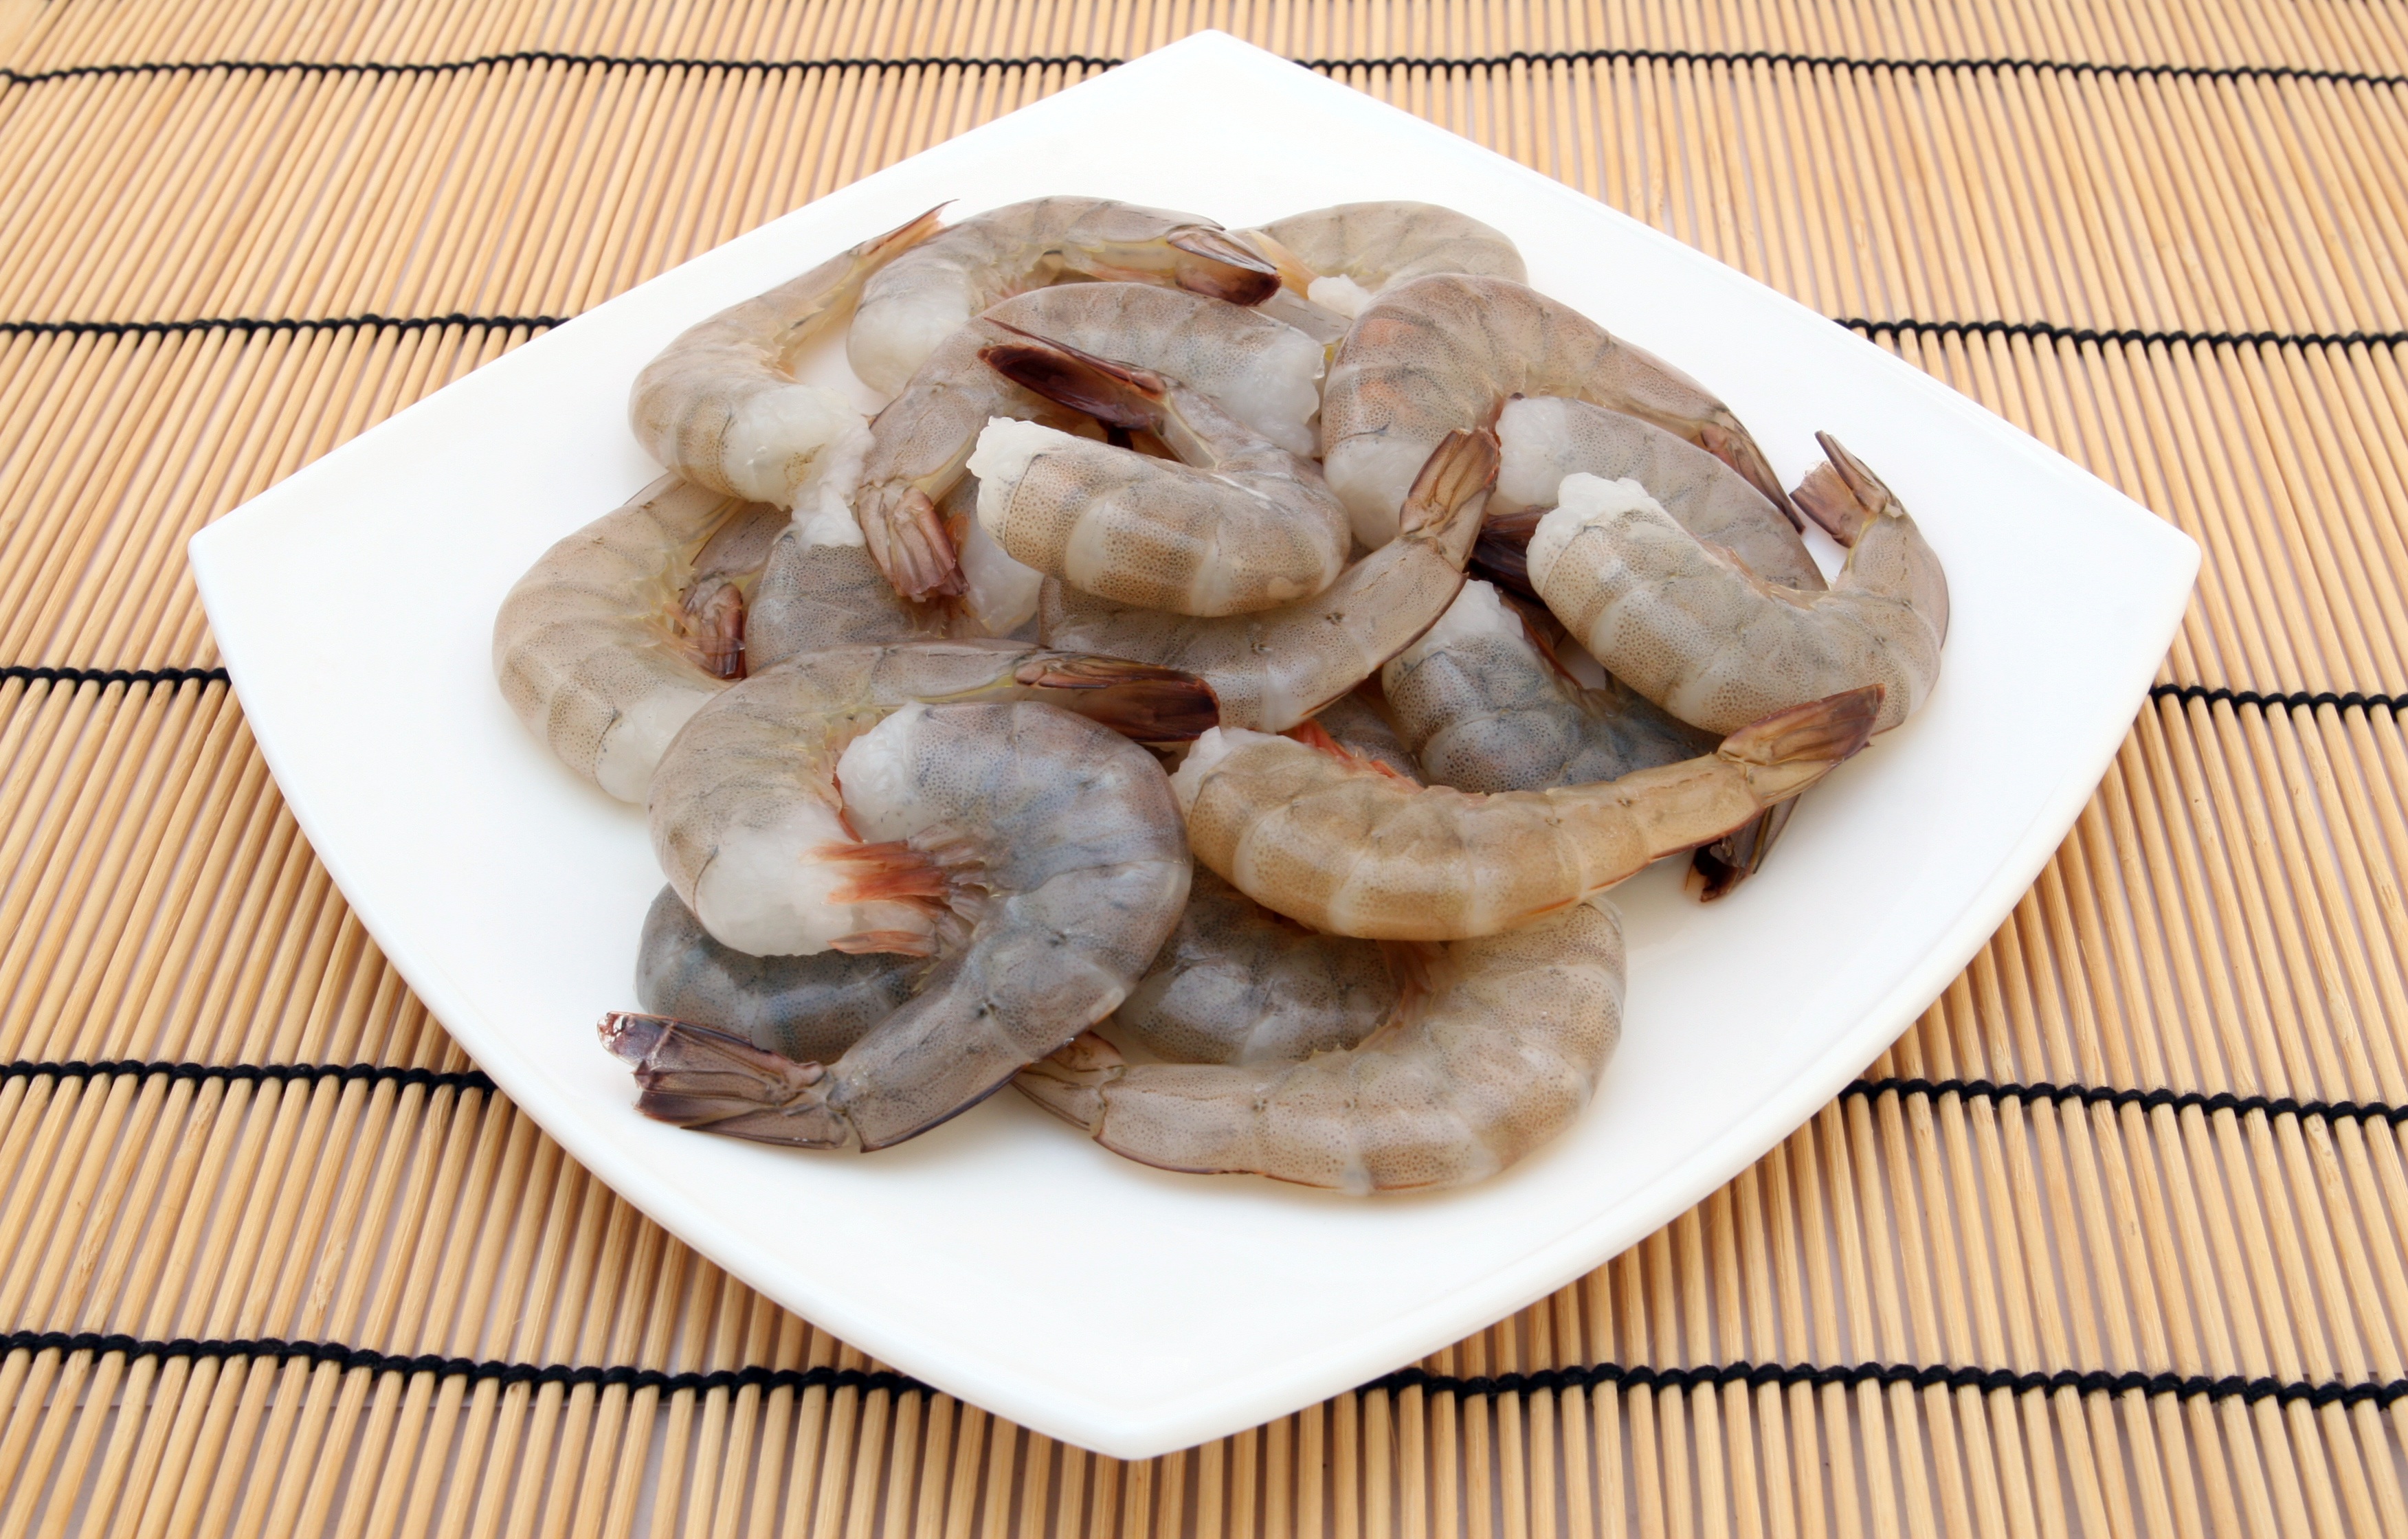
sea, restaurant, dish, meal, food, chinese, culinary, produce, natural, seafood, weight, fish, gourmet, healthy, lunch, cuisine, delicious, health, cookery, invertebrate, shrimp, close up, calories, sushi, garnish, king, nutrition, japanese, tiger, vegetables, dinner, raw, good, shrimps, loss, catering, diet, starter, prawns, copy space, protein, cholesterol, animal source foods, cellulite, shallow dof, wholesome